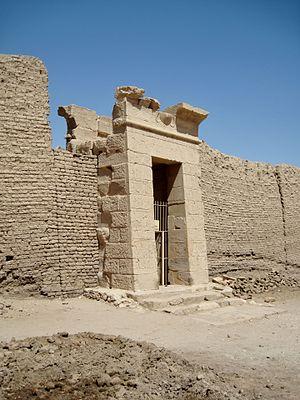
Les Mystères d'Osiris sont des festivités religieuses célébrées en Égypte antique en commémoration du meurtre et de la régénération d'Osiris. Le déroulement des cérémonies est attesté par des sources écrites variées, mais le document majeur est le Rituel des mystères d'Osiris au mois de Khoiak, une compilation de textes du Moyen Empire gravés durant la période ptolémaïque dans une chapelle haute du temple de Dendérah. Dans la religion égyptienne, sacré et secret sont intimement liés. De ce fait, les pratiques rituelles sont hors d'atteinte des profanes, car réservées aux prêtres, seuls habilités à pénétrer dans les sanctuaires divins. Le mystère théologique le plus insondable, le plus empreint de précautions solennelles, est la dépouille d'Osiris. D'après le mythe osirien, cette momie est conservée au plus profond de la Douât, le monde souterrain des morts. Chaque nuit, durant son voyage nocturne, Rê le dieu solaire vient s'y régénérer en s'unissant momentanément à Osiris sous la forme d'une âme unique.